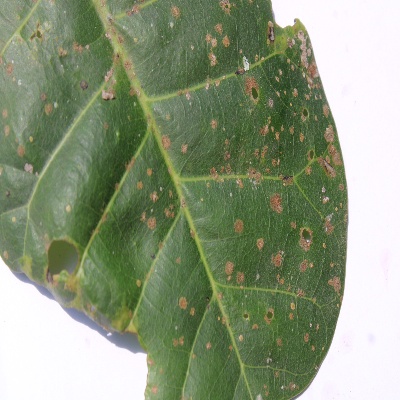
Crop: Cashew
Condition: red rust